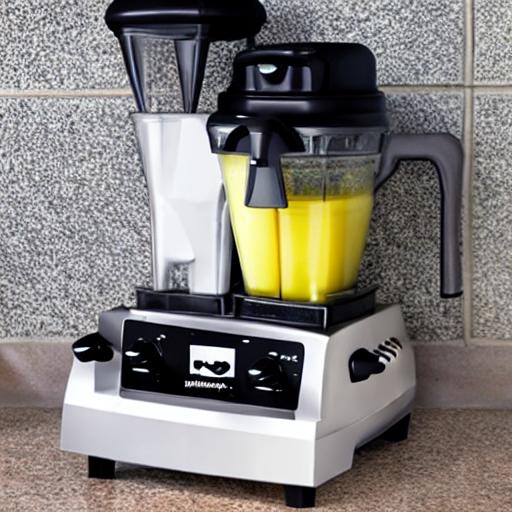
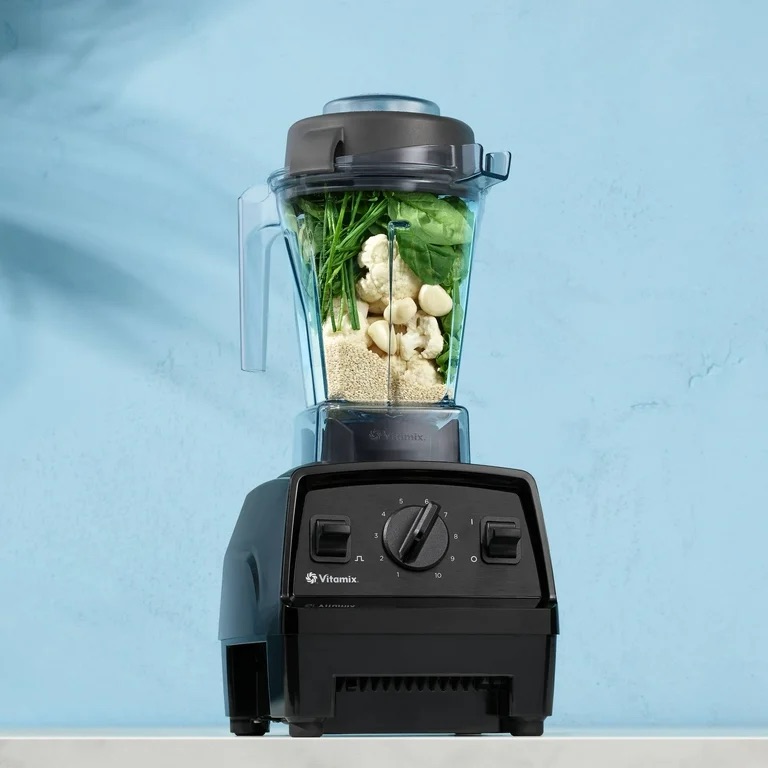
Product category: items_blender
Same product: no